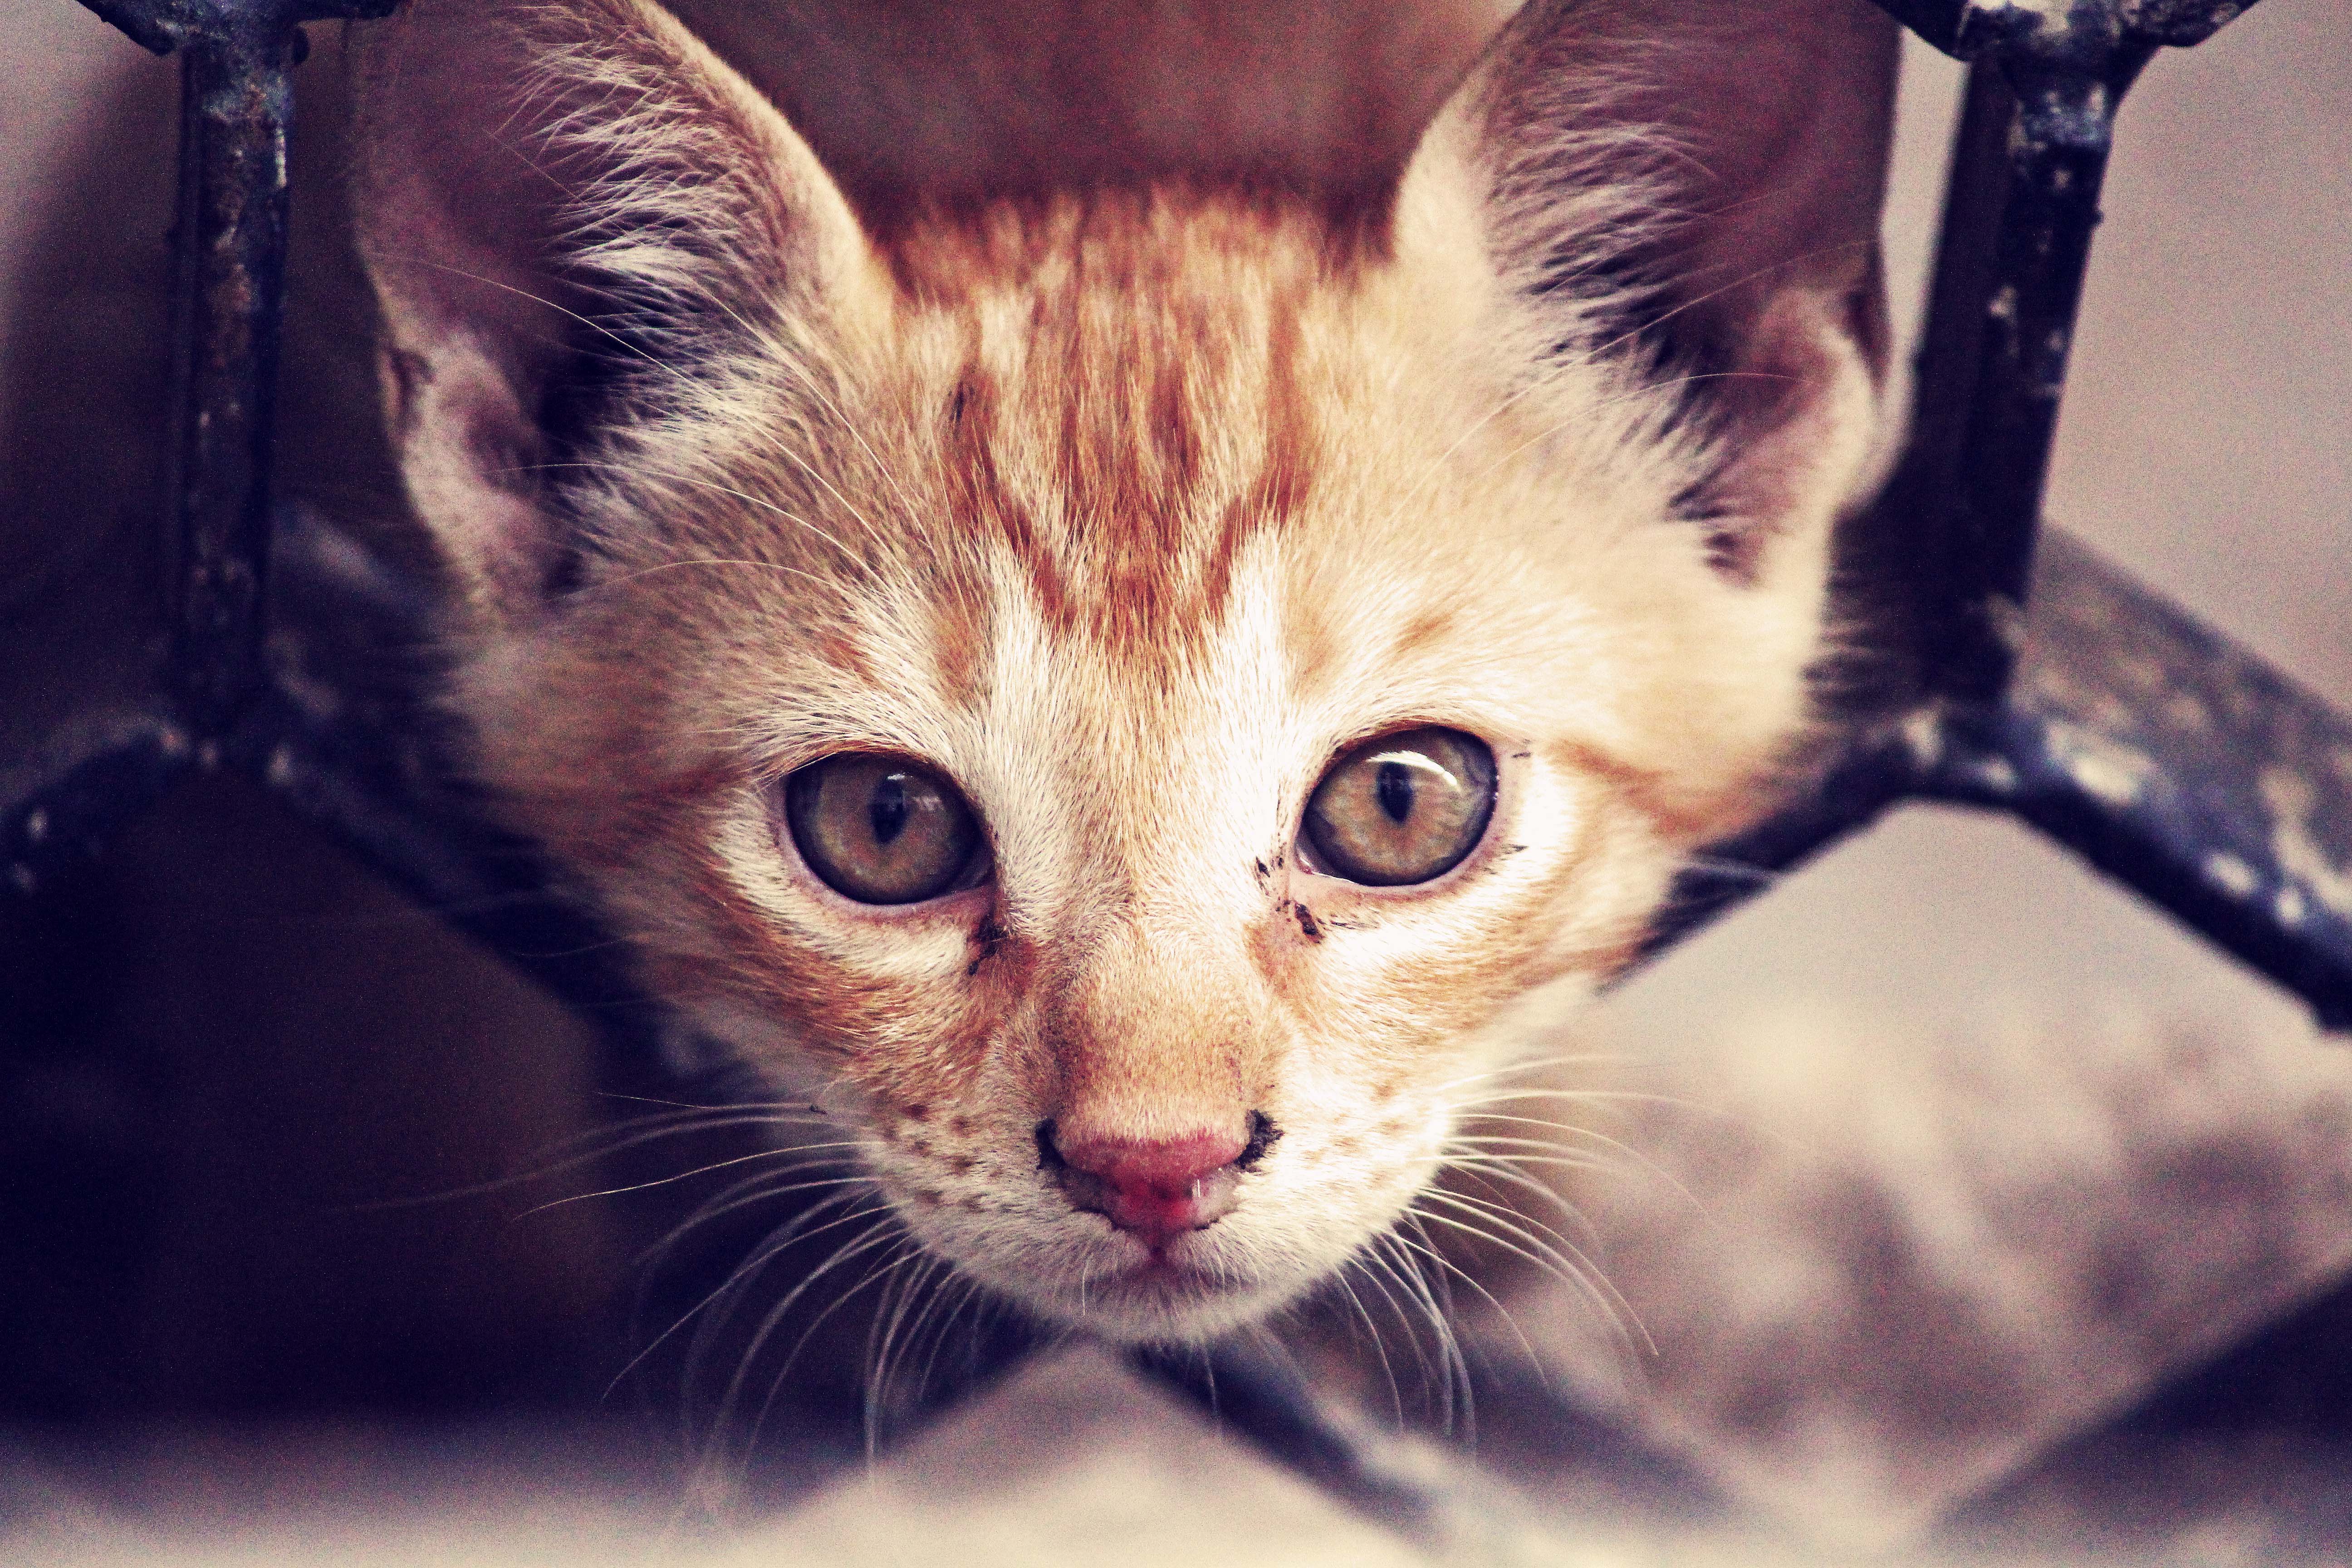
animal, pet, kitten, cat, feline, mammal, close up, nose, whiskers, kitty, snout, eye, vertebrate, bengal, small to medium sized cats, cat like mammal